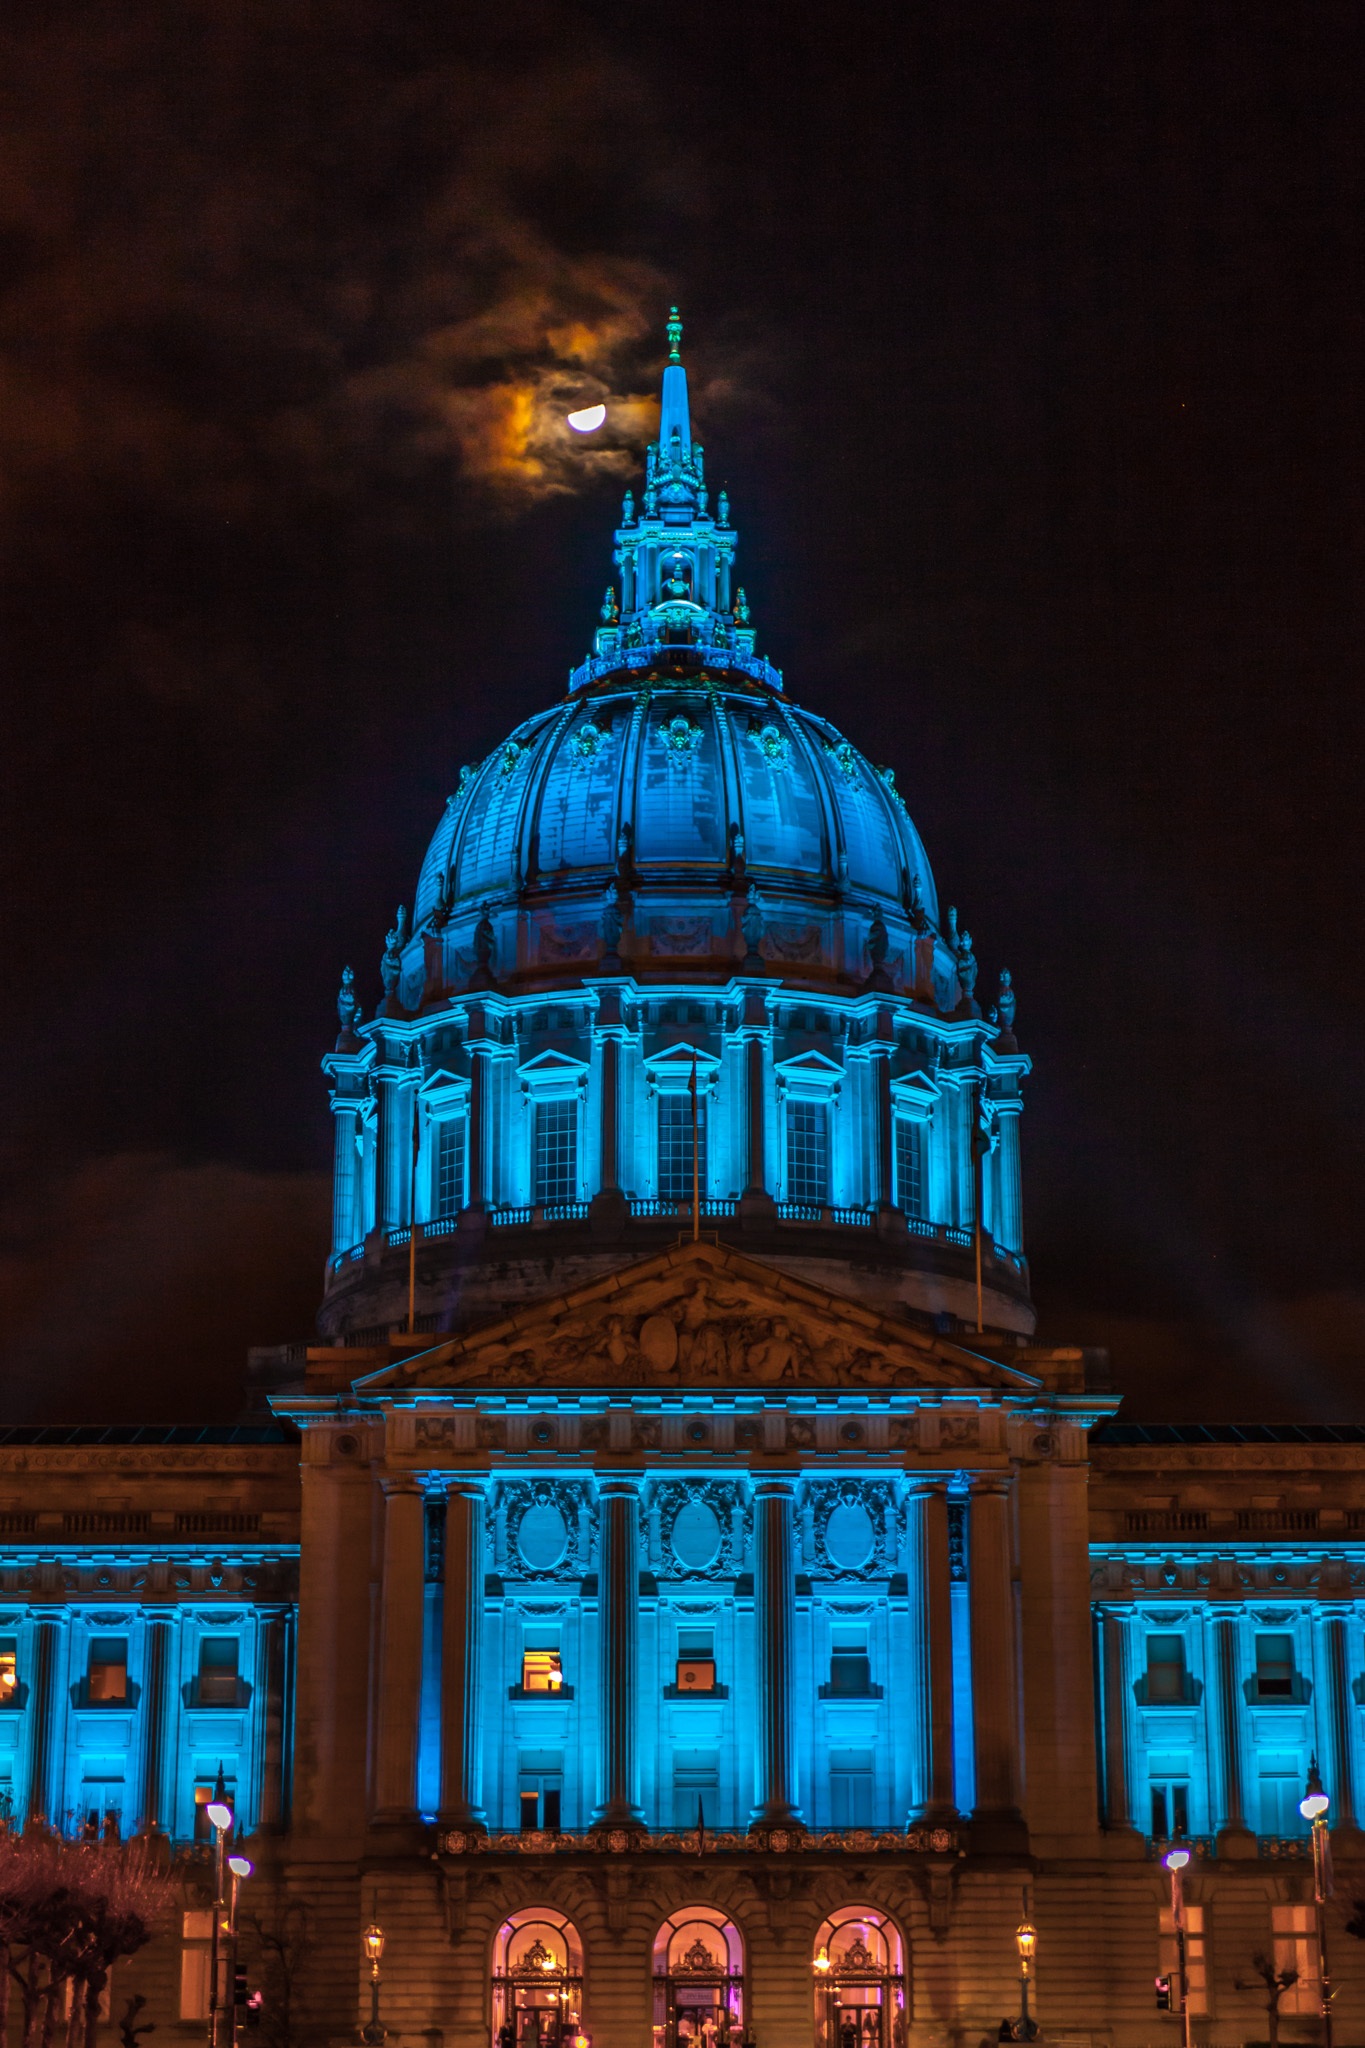
light, architecture, structure, night, leaf, town, building, old, city, urban, cityscape, downtown, travel, san francisco, evening, reflection, column, hall, entrance, usa, america, landmark, facade, cathedral, exterior, california, district, place, san, municipal, sf, center, history, famous, government, historical, dome, attractions, francisco, metropolis, built, civic, destinations, city hall